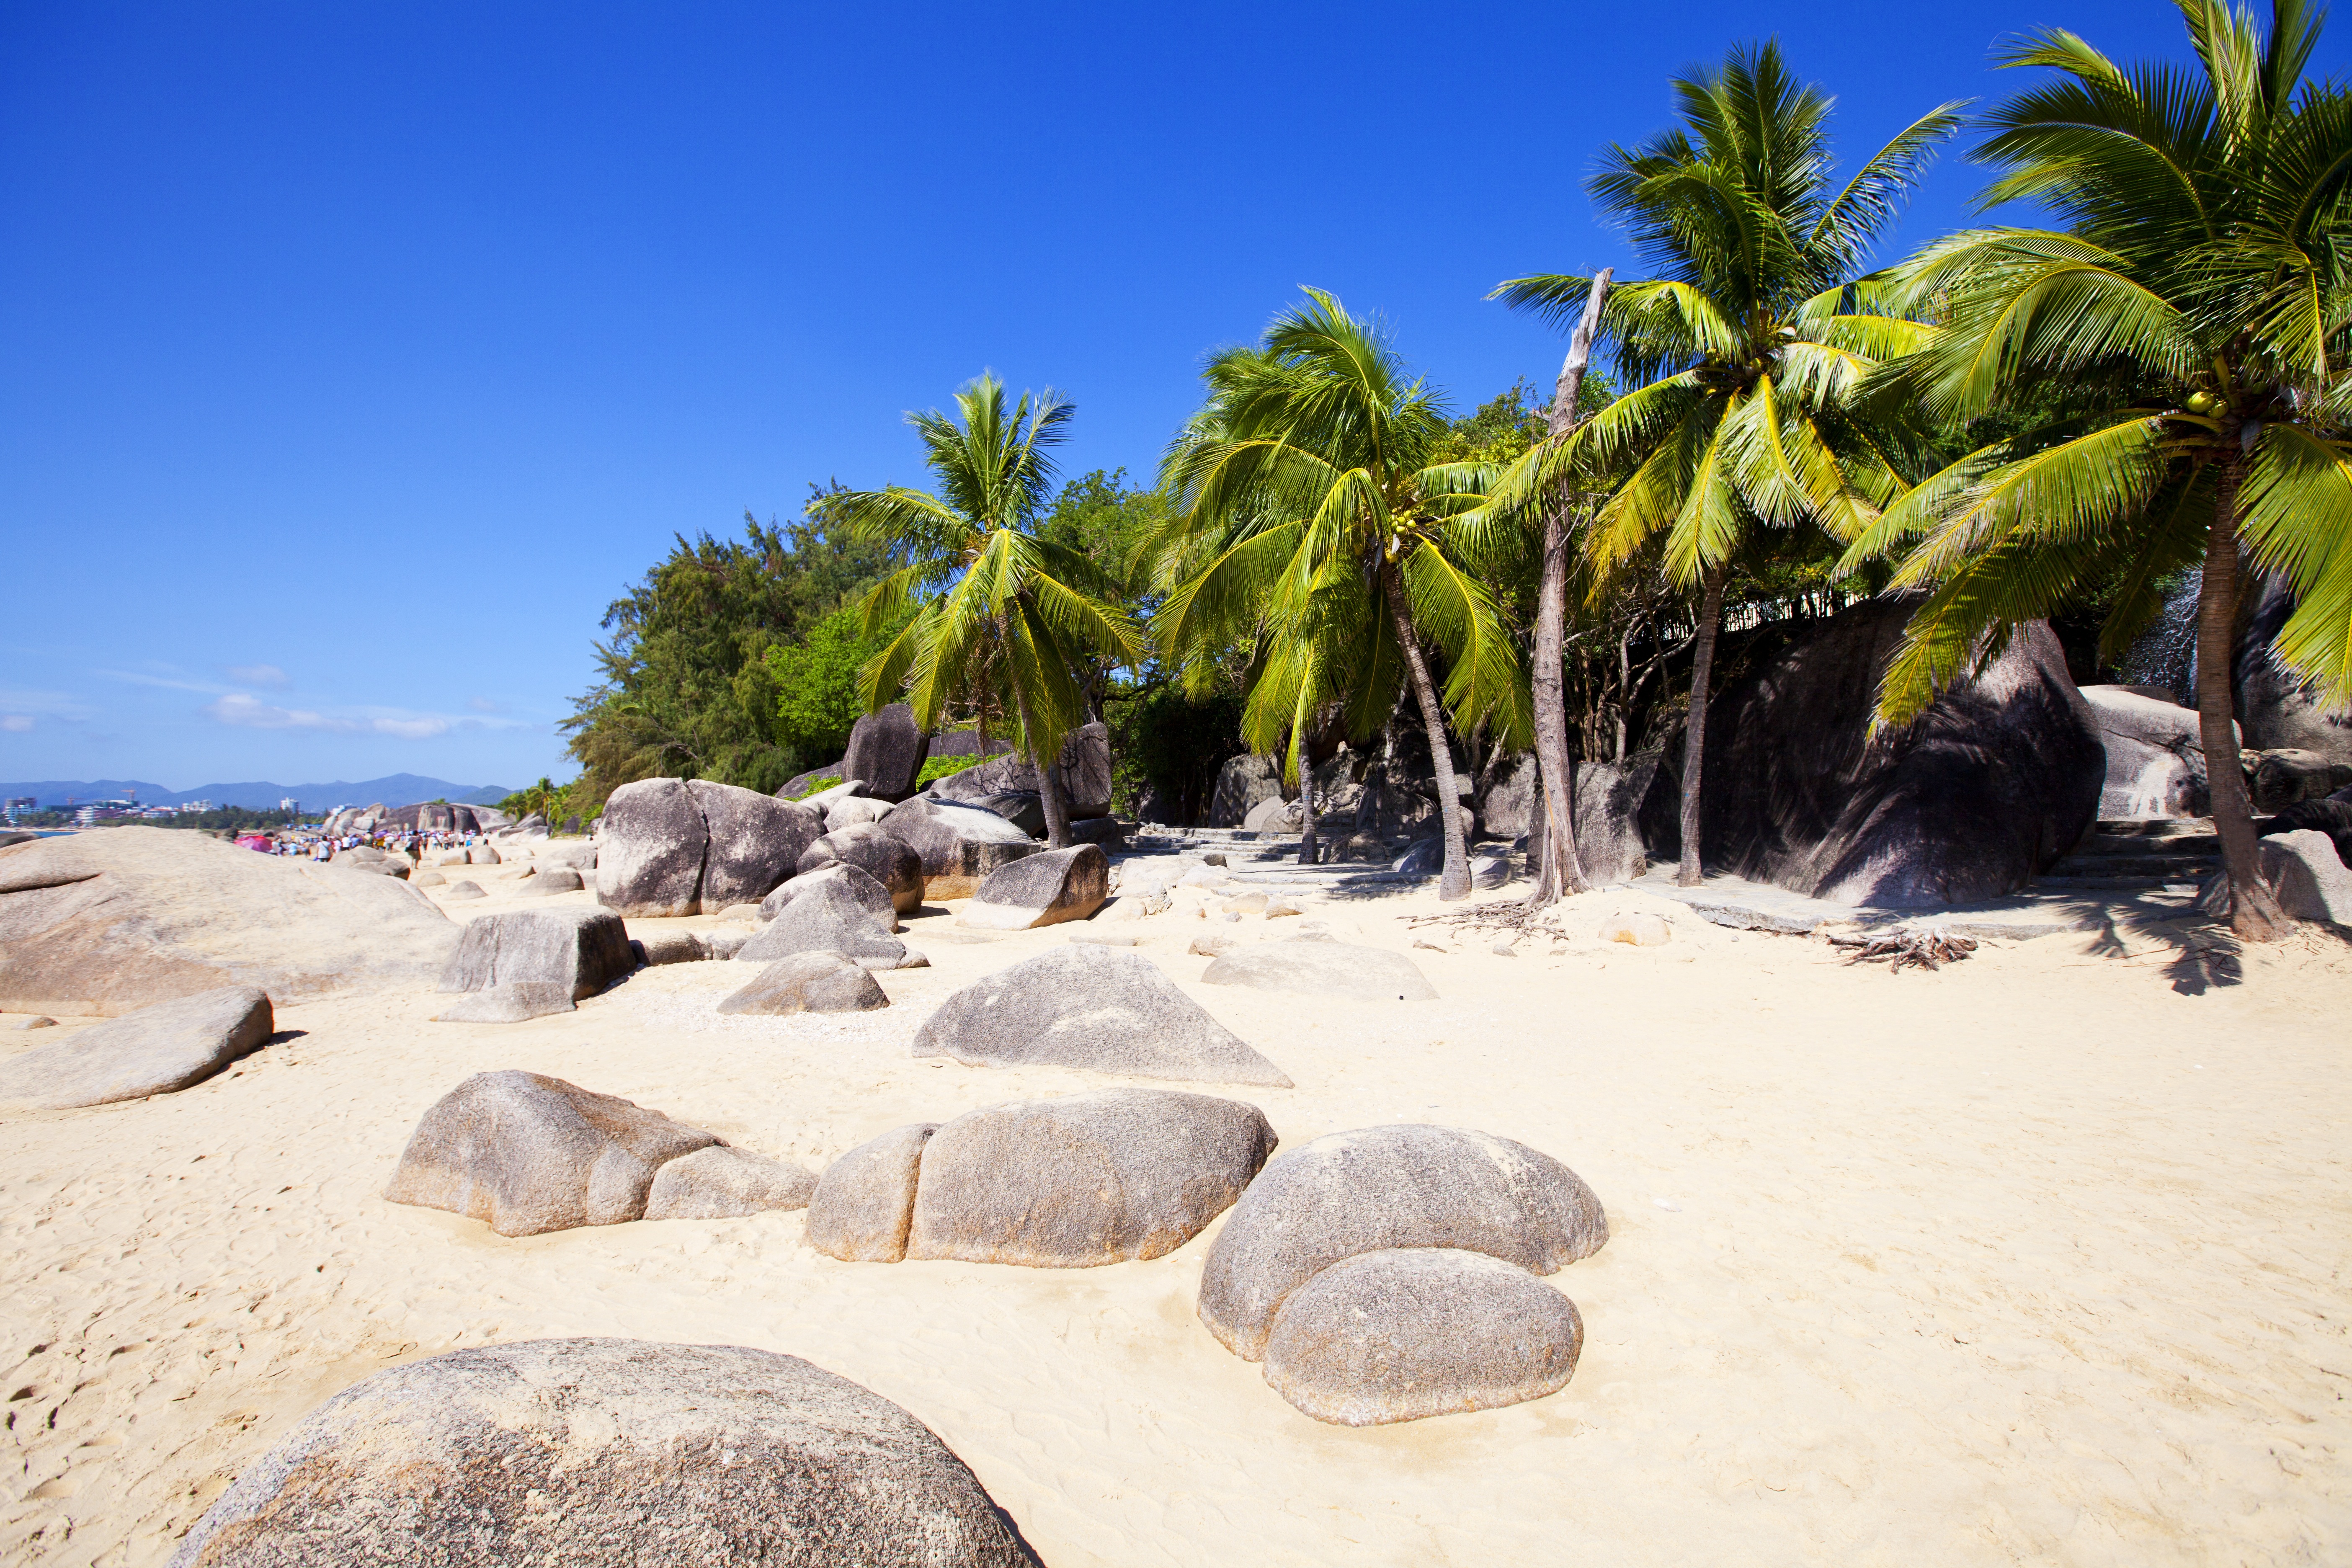
beach, sea, coast, sand, rock, ocean, palm tree, shore, vacation, bay, body of water, tropics, cape, wadi, sanya, arecales